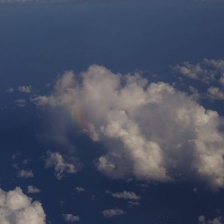
Cloud type: Cumulus